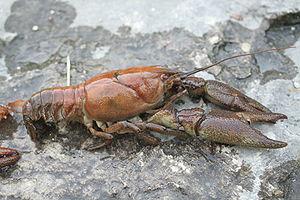
Le parc naturel régional du Morvan est un parc naturel régional français situé dans le massif du Morvan, au cœur de la région Bourgogne-Franche-Comté. Créé en 1970, il regroupe 117 communes adhérentes et 5 villes portes depuis la dernière révision de sa charte en 2007 et le renouvellement de son agrément en 2008. Une nouvelle charte du Parc comprenant un ensemble de nouvelles directives va entrer en vigueur en 2020.
Le décret de classement du parc naturel régional des Baronnies provençales du 26 janvier 2015 a été publié au Journal Officiel le 28 janvier 2015. Le parc s’étend sur un massif entre Drôme et Hautes-Alpes. À cheval sur les Régions Auvergne-Rhône-Alpes et Provence-Alpes-Côte d'Azur, les Baronnies provençales sont reconnues au niveau national comme Parc naturel régional.
L'Hallue est une rivière picarde du département de la Somme, affluent de la Somme. Sa vallée, densément peuplée, à dominante rurale, a vu se développer au cours de l'histoire une activité meunière et textile; elle fut le théâtre d'une grande bataille en décembre 1870 entre les troupes françaises et prussiennes.
L'écrevisse à pieds blancs ou à pattes blanches est une espèce de crustacés dont l'aire naturelle de répartition est l'Europe de l'Ouest.
La Fontaulière ou Fontolière ou est une rivière française du département de l'Ardèche dans la région Auvergne-Rhône-Alpes, et un affluent gauche de l'Ardèche, donc un sous-affluent du Rhône.
La Curraize est une rivière du département de la Loire, dans la région Auvergne-Rhône-Alpes et un affluent de la Mare, donc un sous-affluent de la Loire.
La Dunière est une rivière du département français de l'Ardèche, en région Auvergne-Rhône-Alpes, affluent de l'Eyrieux, donc sous-affluent du Rhône.
Le Beautourne est un ruisseau français du département du Puy-de-Dôme, en région Auvergne-Rhône-Alpes, principal affluent de la Mortagne en rive droite et sous-affluent de la Dordogne.
Sumène est une commune française située dans le département du Gard, en région Occitanie.
L'Auzène est une rivière française qui coule dans le département de l'Ardèche, région Auvergne-Rhône-Alpes. C'est un sous-affluent du Rhône par l'Eyrieux.
La Teysonne est une rivière française dans le département de la Loire. C'est un affluent de la rive gauche de la Loire.
Le terme écrevisse est un nom vernaculaire donné à certaines espèces de crustacés décapodes appartenant en général à la super-famille des Astacoidea mais dispersés dans plusieurs genres.
La Mouge est un cours d'eau français de Saône-et-Loire, en région Bourgogne-Franche-Comté, affluent droit de la Saône, donc sous-affluent du fleuve le Rhône.
Le Mézayon est un ruisseau du département Ardèche de la région Auvergne-Rhône-Alpes et un affluent de l'Ouvèze, c'est-à-dire un sous-affluent du Rhône.